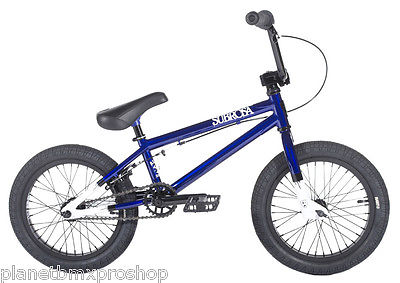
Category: bicycle